Arent Passer

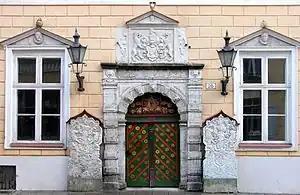
Facade of the Brotherhood of the Blackheads Guild in Tallinn

Arent Passer (c. 1560 – 1637) was a stonemason and architect of Dutch origin. He was born in The Hague and worked in Tallinn (then under Swedish control) from 1589 until his death. Arent Passer is buried in St. Olaf's church in Tallinn.